Romanos IV Diogenes

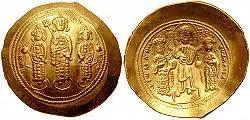
Gold "histamenon" of Romanos IV: Michael VII Doukas flanked by his brothers Andronikos and Konstantios on the obverse, Romanos IV and Eudokia Makrembolitissa crowned by Christ on the reverse

Romanos IV was now the senior emperor and guardian of his stepsons and junior co-emperors, Michael VII, Konstantios, and Andronikos Doukas. However, his elevation had antagonised not only the Doukas family, in particular the "Caesar", John Doukas who led the opposition of the palace officials to Romanos' authority, but also the Varangian Guard, who openly expressed their discontent at the marriage of Eudokia. Romanos therefore decided that he could only exercise his authority by placing himself at the head of the army in the field, thereby focusing the whole government's attention on the war against the Turks.